Bramerton

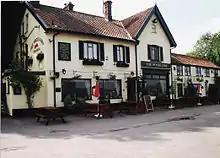
The Woods End Inn

Bramerton and District Bowls club was founded in 1965, moving to its current location near the village hall in 1972. The village hall itself was erected by voluntary labour in 1988 after having been rescued from its previous existence as a Surlingham bungalow. The village hall is now the venue for a range of activities including a play group called Sunbeams, Brownies and yoga.